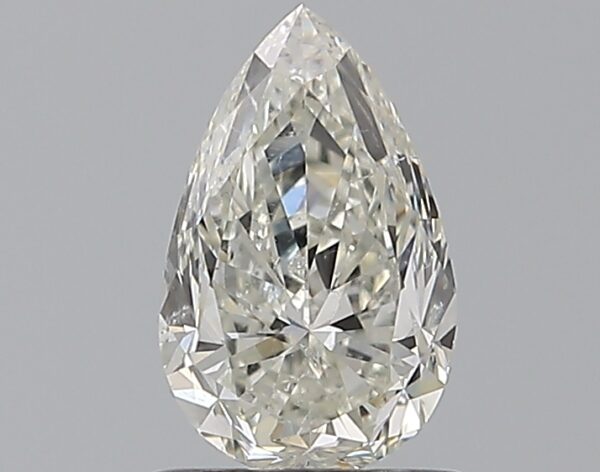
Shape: pear
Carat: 1
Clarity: SI2
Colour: J
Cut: FG
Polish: EX
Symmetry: GD
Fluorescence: F
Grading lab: GIA
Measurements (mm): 8.1 x 5.08 x 3.52